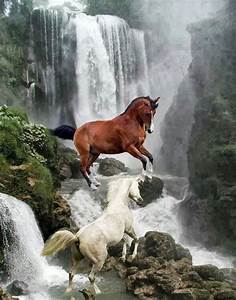
Label: cavallo